Papineau-Cameron

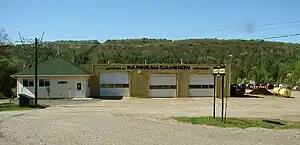
Municipal building of Papineau-Cameron

In the 2021 Census of Population conducted by Statistics Canada, Papineau-Cameron had a population of living in of its total private dwellings, a change of from its 2016 population of . With a land area of , it had a population density of in 2021.